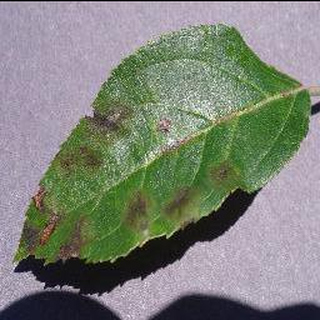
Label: apple_apple_scab